Halton Moor

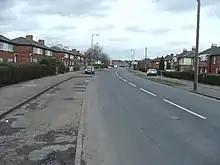
Halton Moor Avenue with housing typical of the estate.

Halton Moor was built as a low density garden suburb, one of several constructed in Leeds in the 1930s and 1940s. It is set on the side of a hill overlooking East End Park and Leeds City Centre. The western boundary of Halton Moor is marked by Wyke Beck, a tributary of the River Aire which rises in Roundhay Park and discharges into the River Aire at Rothwell.